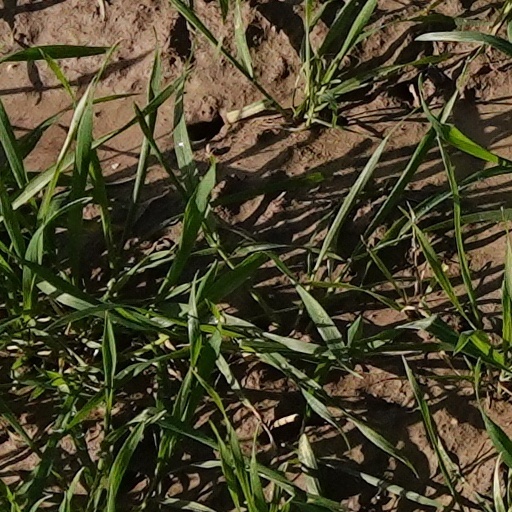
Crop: wheat